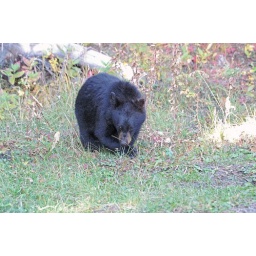
black bear cub in yellowstone